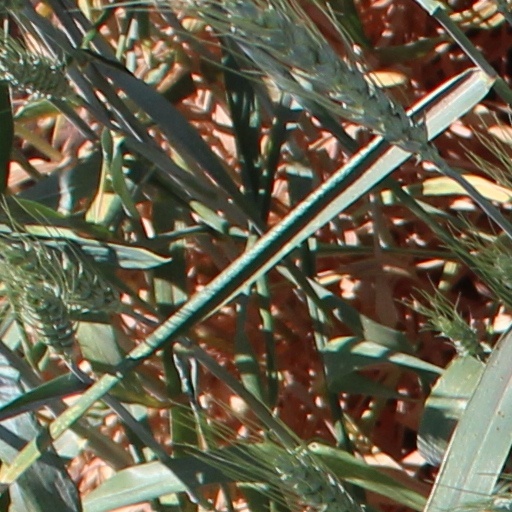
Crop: wheat